Charles Mitchell (shipbuilder)

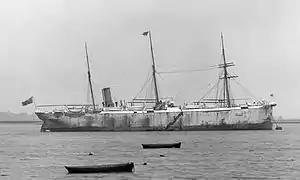
In 1873 C. Mitchell & Co. built the 4,935 GRT CS "Hooper", the World's first purpose-built cable-laying ship. It was renamed CS "Silvertown" in 1881 and is pictured here in 1901.

He attended Aberdeen University. After an engineering apprenticeship in London, he became a ship designer working for John Coutts' Newcastle upon Tyne yard in 1842. He became a shipbuilder in his own right at the Low Walker yard on the Tyne in 1853. The cable ship "Hooper", second in size only to SS "Great Eastern" and the first ship designed specifically to lay trans-Atlantic cable, was launched for Hooper's Telegraph Works at the yard on 29 March 1873 after four and a half months construction. That shipyard joined in partnership with the Armstrong yard to form Armstrong Mitchell in 1882.